Low Bradfield

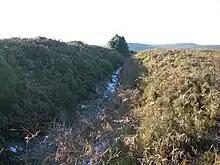
The Bar Dike, nearly 2 miles northwest of Low Bradfield is a Dark Ages tribal boundary.

The earliest historical sign of settlement in the Bradfield area is an early to mid Bronze Age ring cairn on Broomhead Moors, three miles to the northwest of Low Bradfield. This is believed to be a ritual or burial site from over 4,000 years ago. On the ridge between Bradfield Dale and the Ewden Valley is the Bar Dike, a 492 yards long trench with a rampart on its southern side which is 10 feet high in places. The dike is believed to have marked the boundary between different Dark Ages tribes in the period following the withdrawal of The Romans from Britain.